War of the Worlds (1988 TV series)

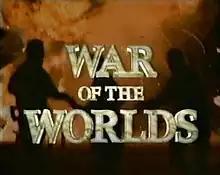

War of the Worlds is a science fiction television series that ran for two seasons, from October 7, 1988 to May 14, 1990. The series is a continuation of the 1953 film "The War of the Worlds", a loose adaptation of the 1898 novel of the same title by H. G. Wells, using the same war machine designs and often incorporating aspects from the film, radio adaptation, and the original novel into its mythology.